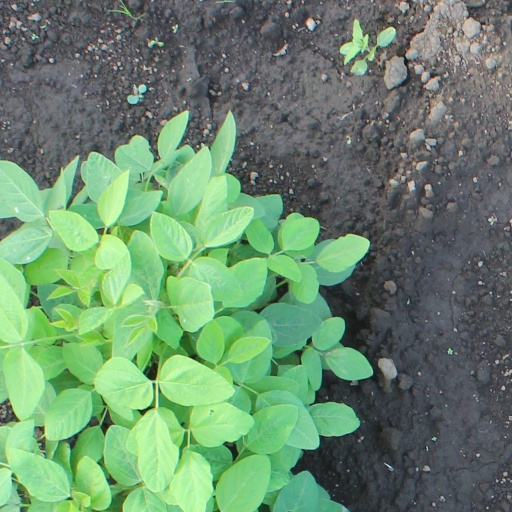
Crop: soybean